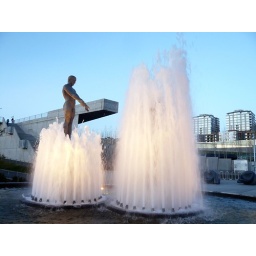
Fountains at the Sculpture Park. There is a sculpture of a little boy or girl in the center of the other fountain.